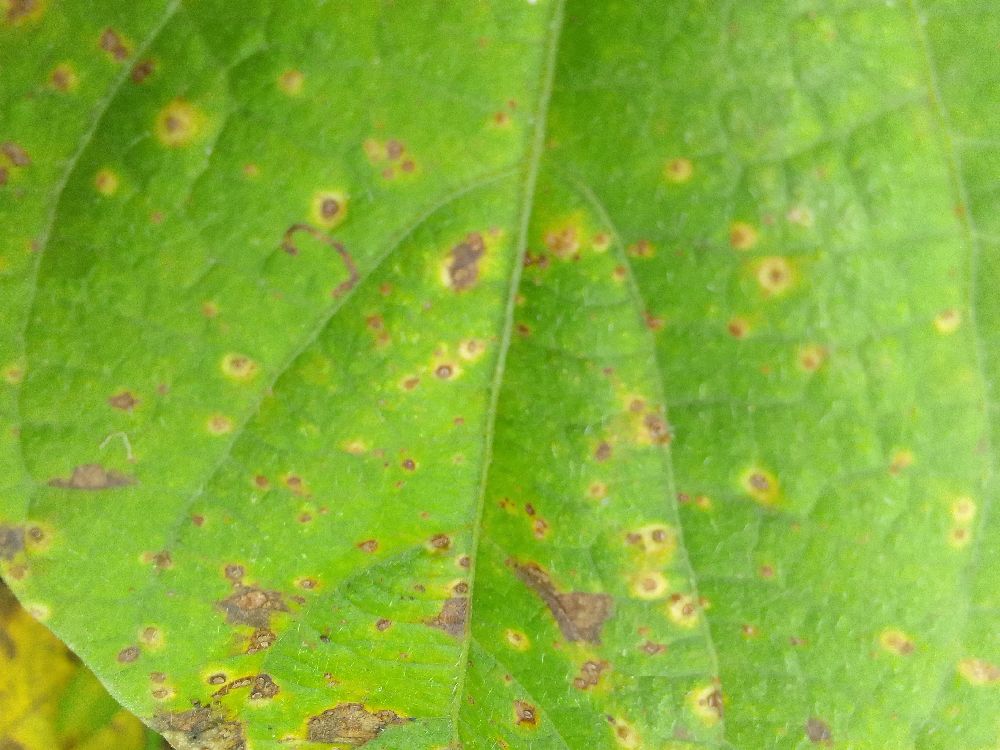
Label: rust